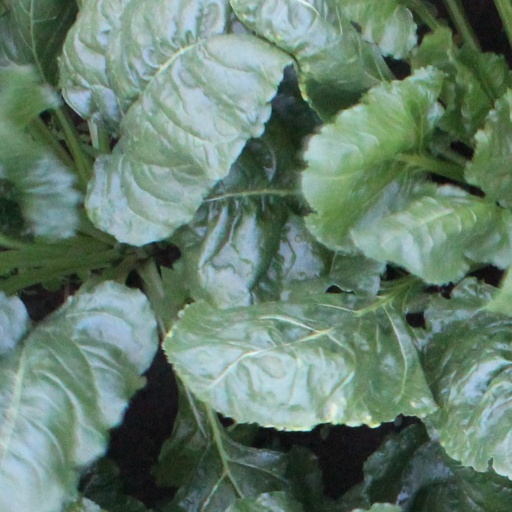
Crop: sugar beet